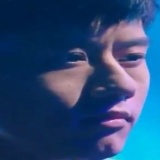
ca sĩ Trương Kiệt